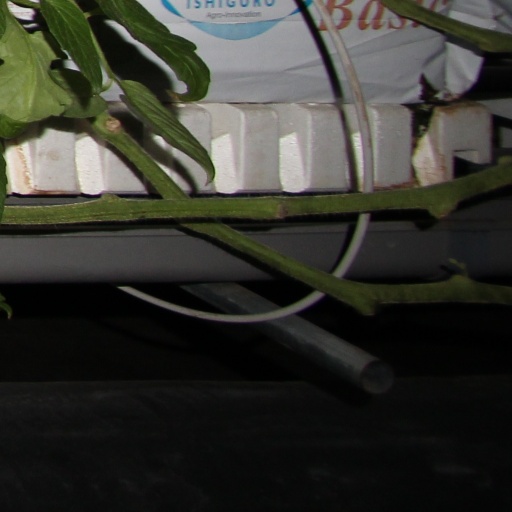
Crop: tomato